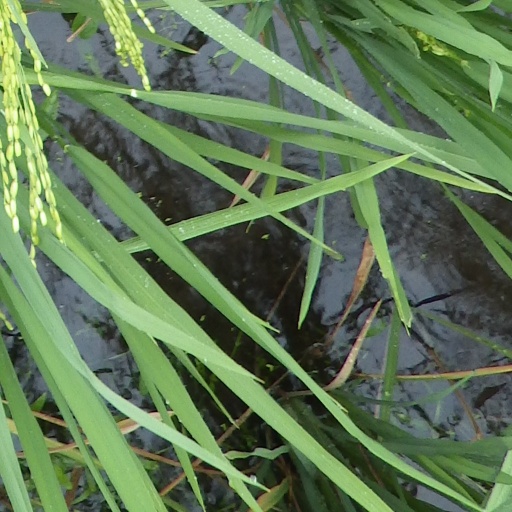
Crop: rice